Constance Smedley

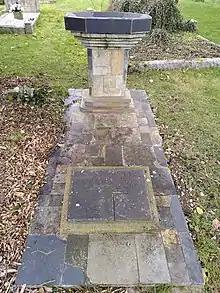
The grave of Constance Smedley in St Lawrence's churchyard, West Wycombe.

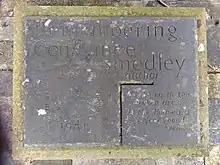
Plaque on the grave of Constance Smedley in St Lawrence's churchyard, West Wycombe.

Smedley died in West Wycombe, and was buried in the churchyard of St Lawrence.